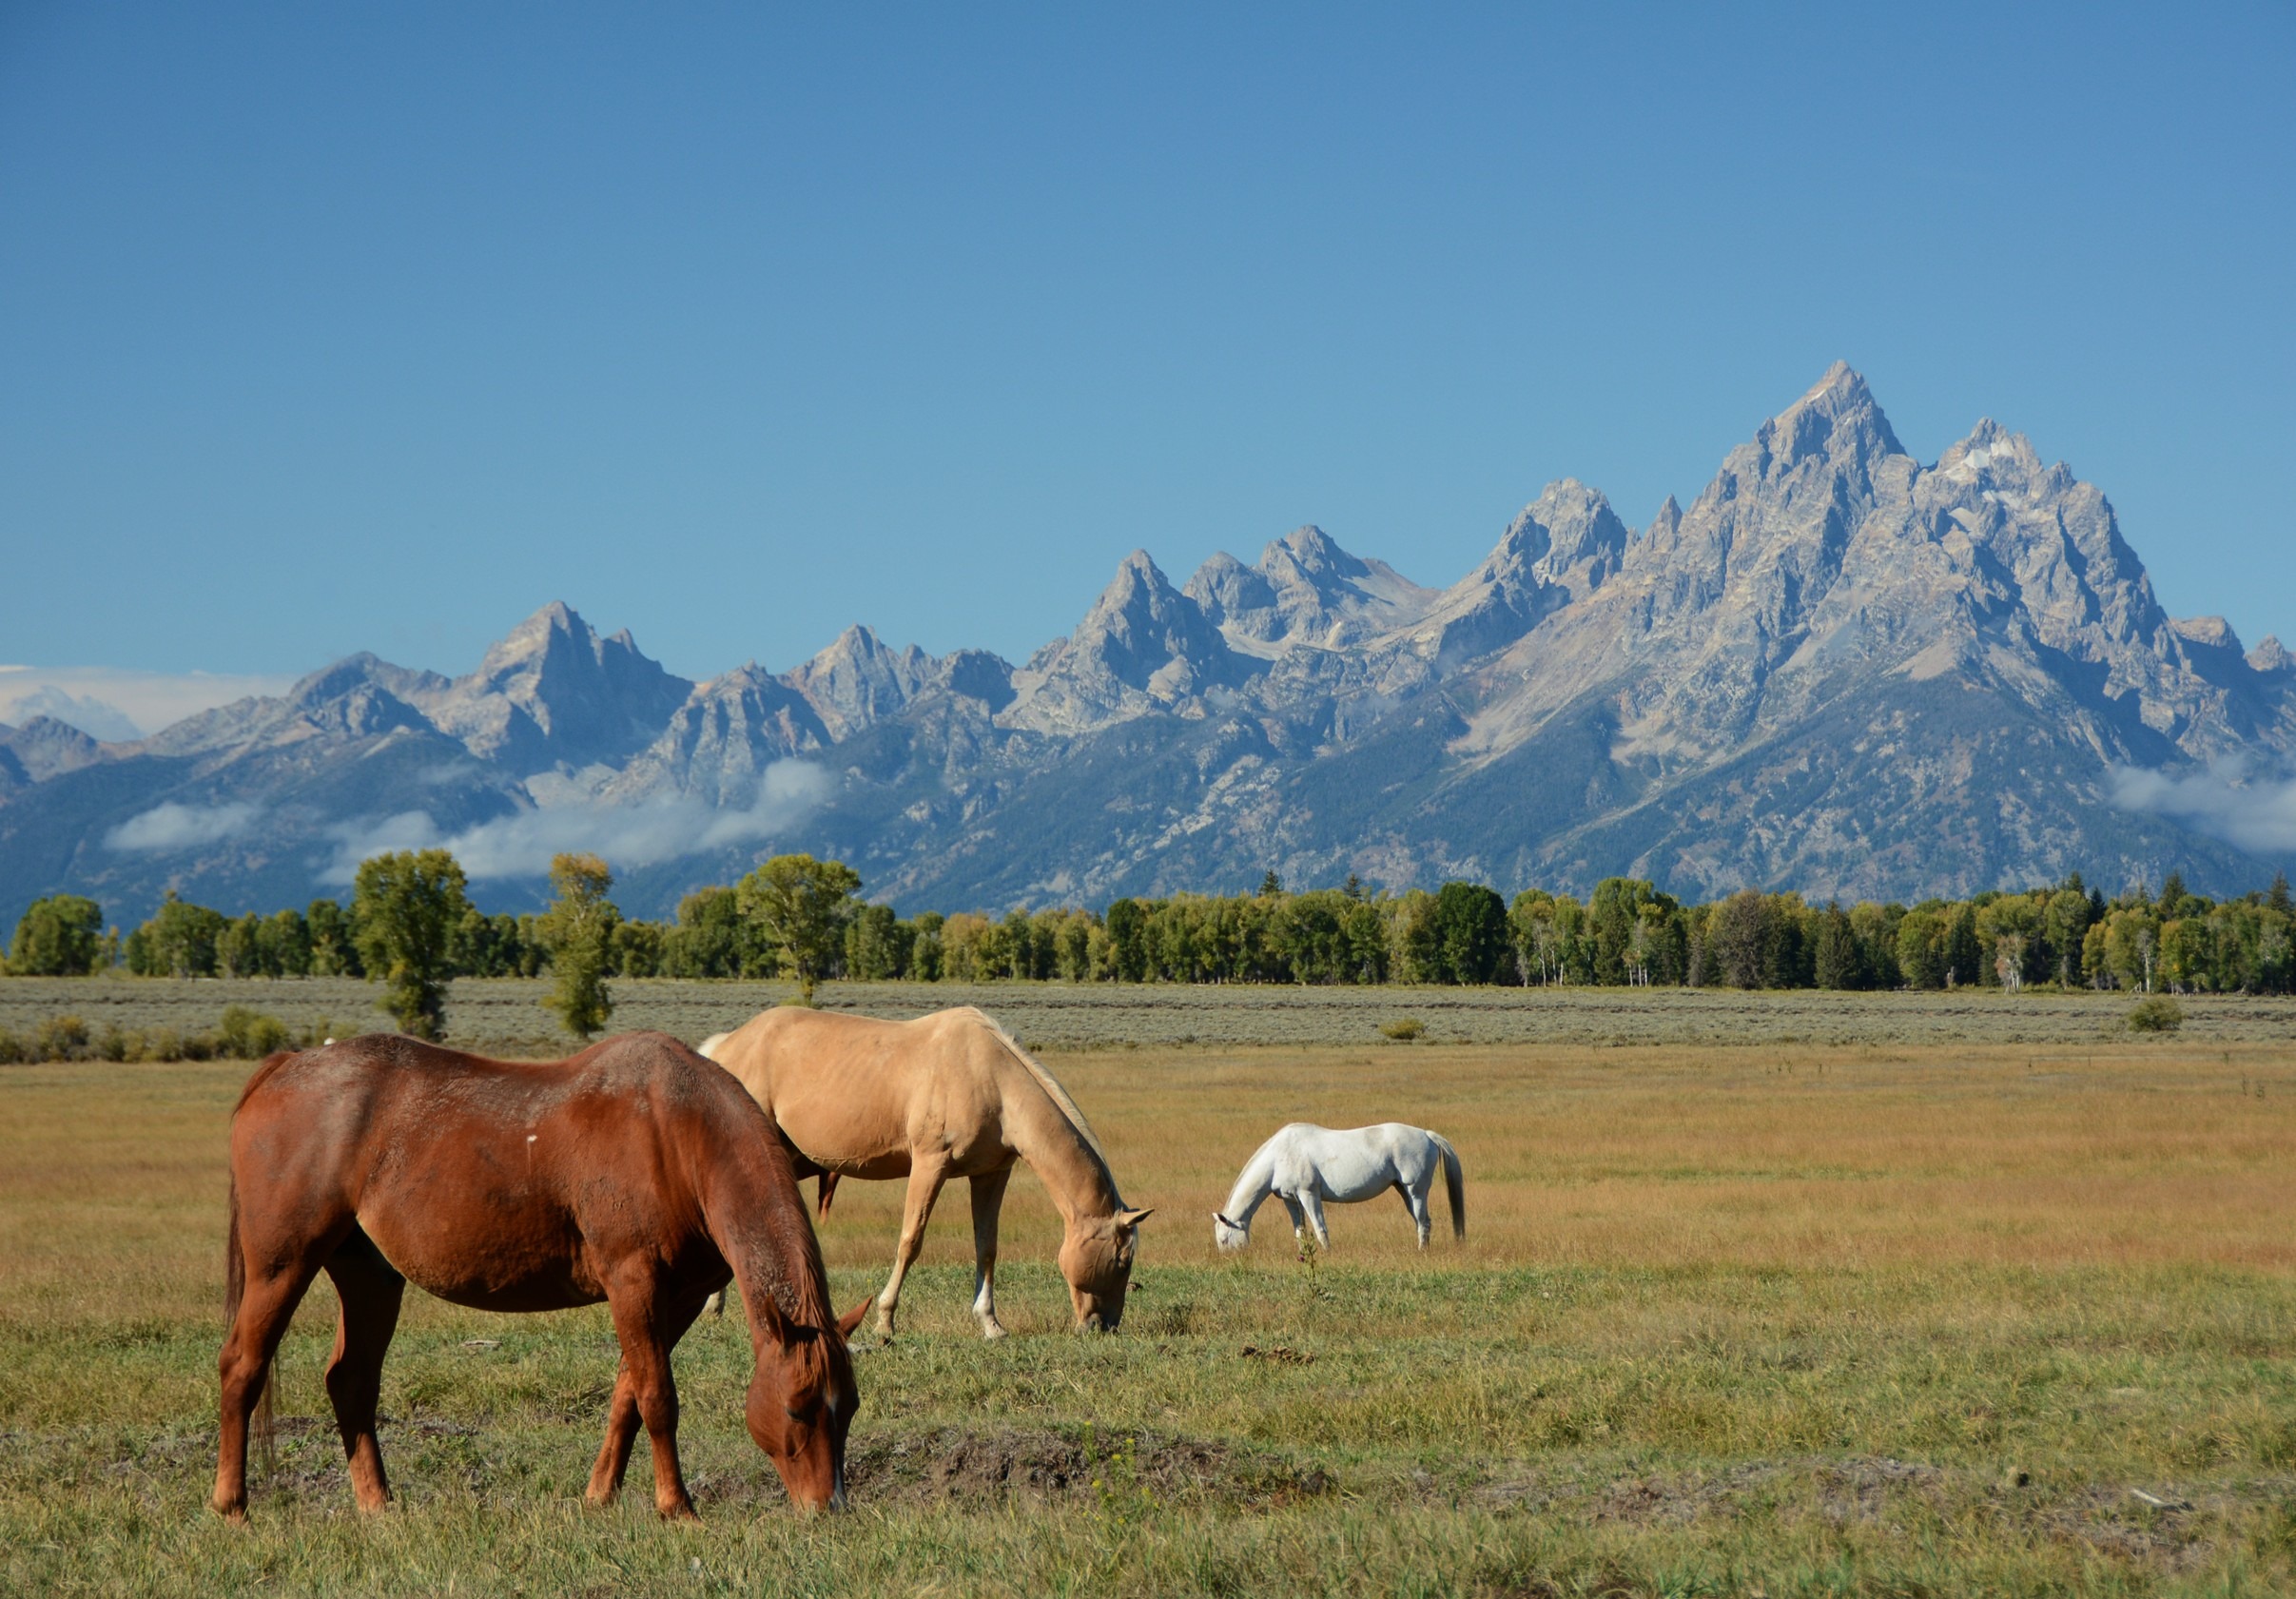
landscape, nature, wilderness, mountain, meadow, prairie, mountain range, herd, scenic, pasture, grazing, ranch, horse, scenery, landmark, alpine, national park, plain, graze, places of interest, horses, mountains, grassland, plateau, mare, beautiful, tourist attraction, habitat, grand teton national park, wyoming, high mountains, ecosystem, steppe, rural area, grand teton, natural environment, mountainous landforms, horse like mammal, ecoregion, mustang horse